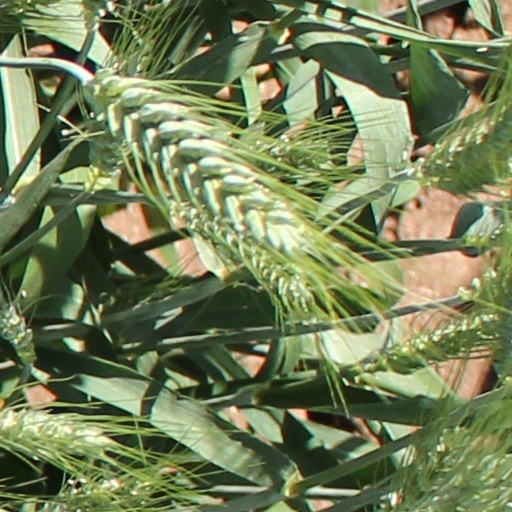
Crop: wheat